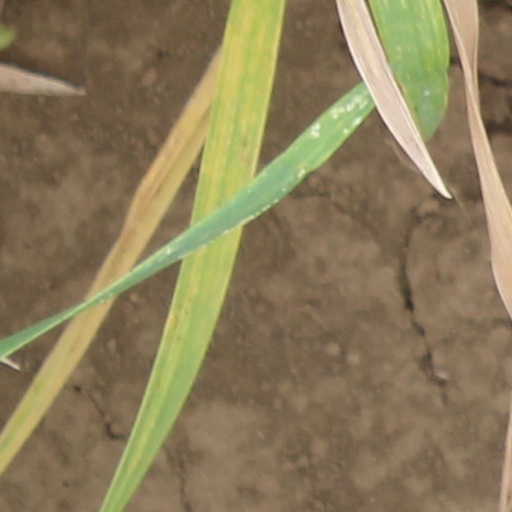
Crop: wheat